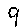
Label: 9